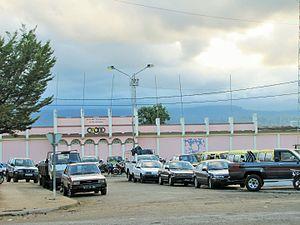
L'Estádio Nacional 12 de Julho est la plus grande enceinte sportive de São Tomé. C'est le premier stade santoméen par la capacité. Il est situé sur l'île de São Tomé.